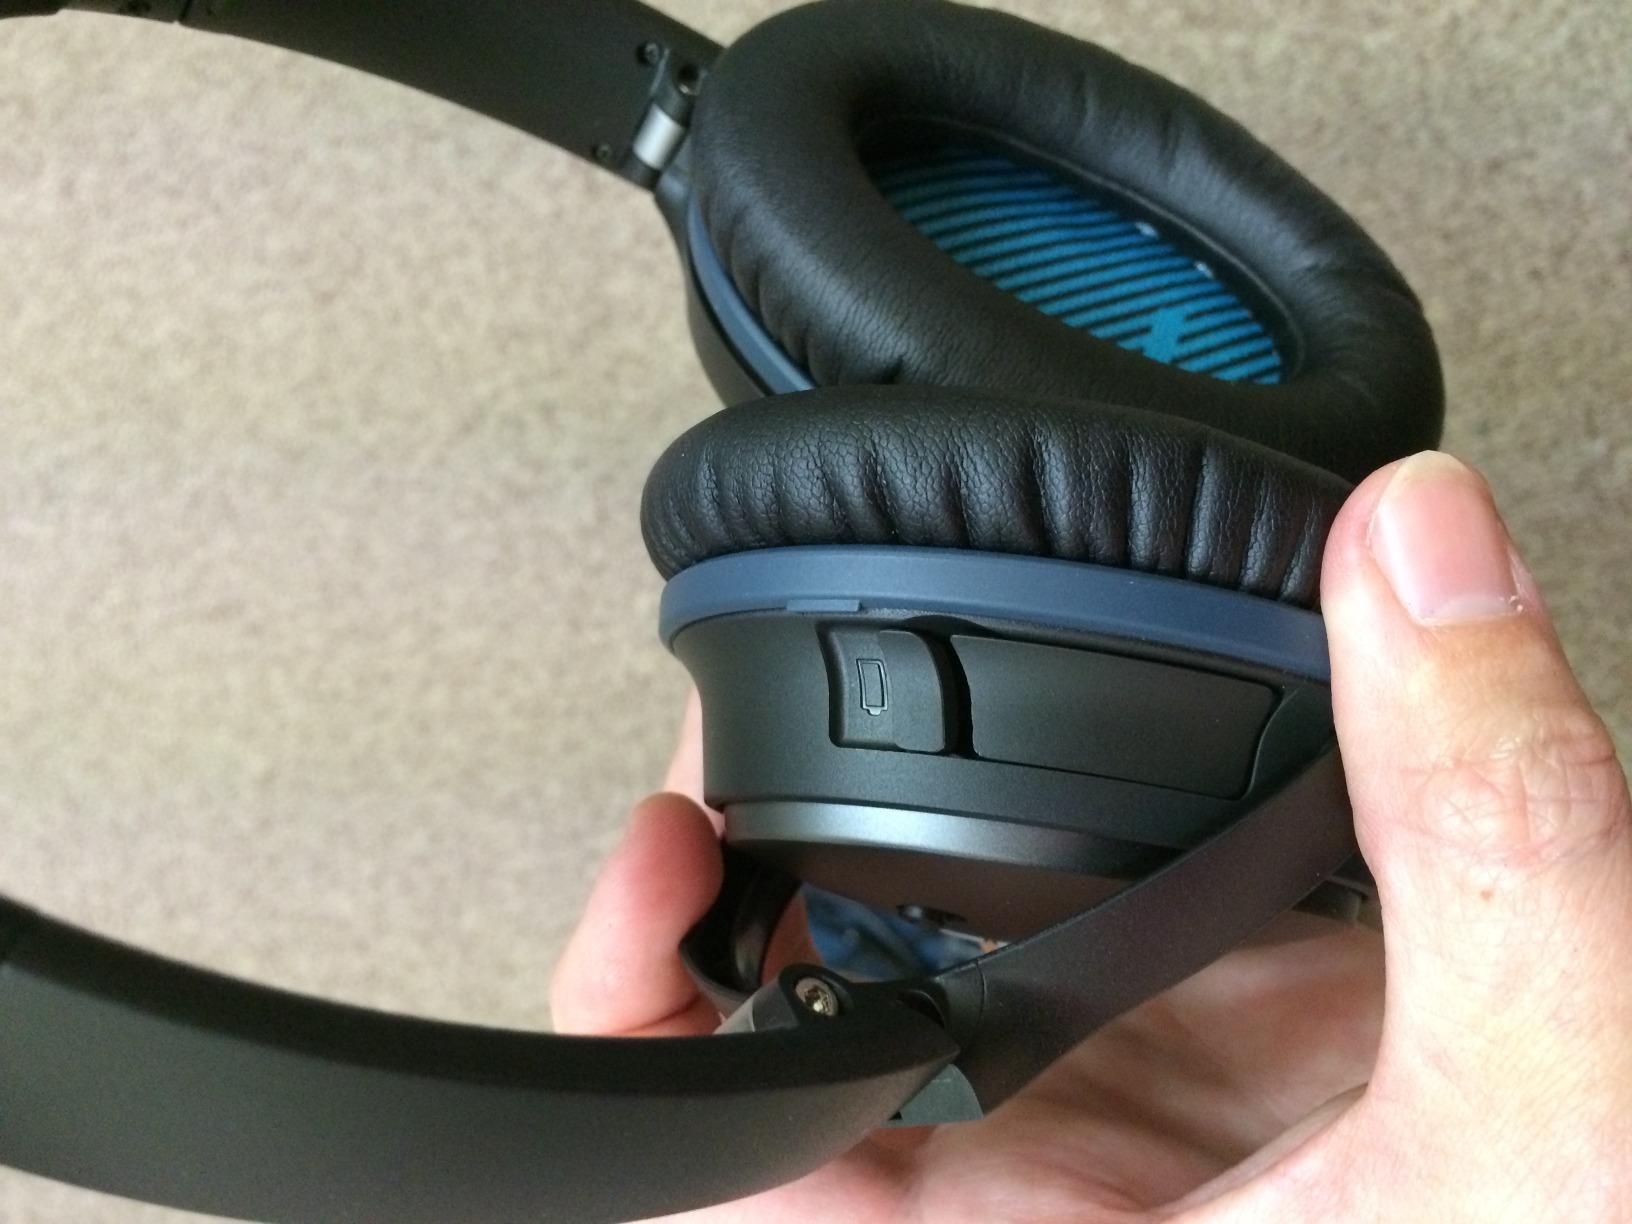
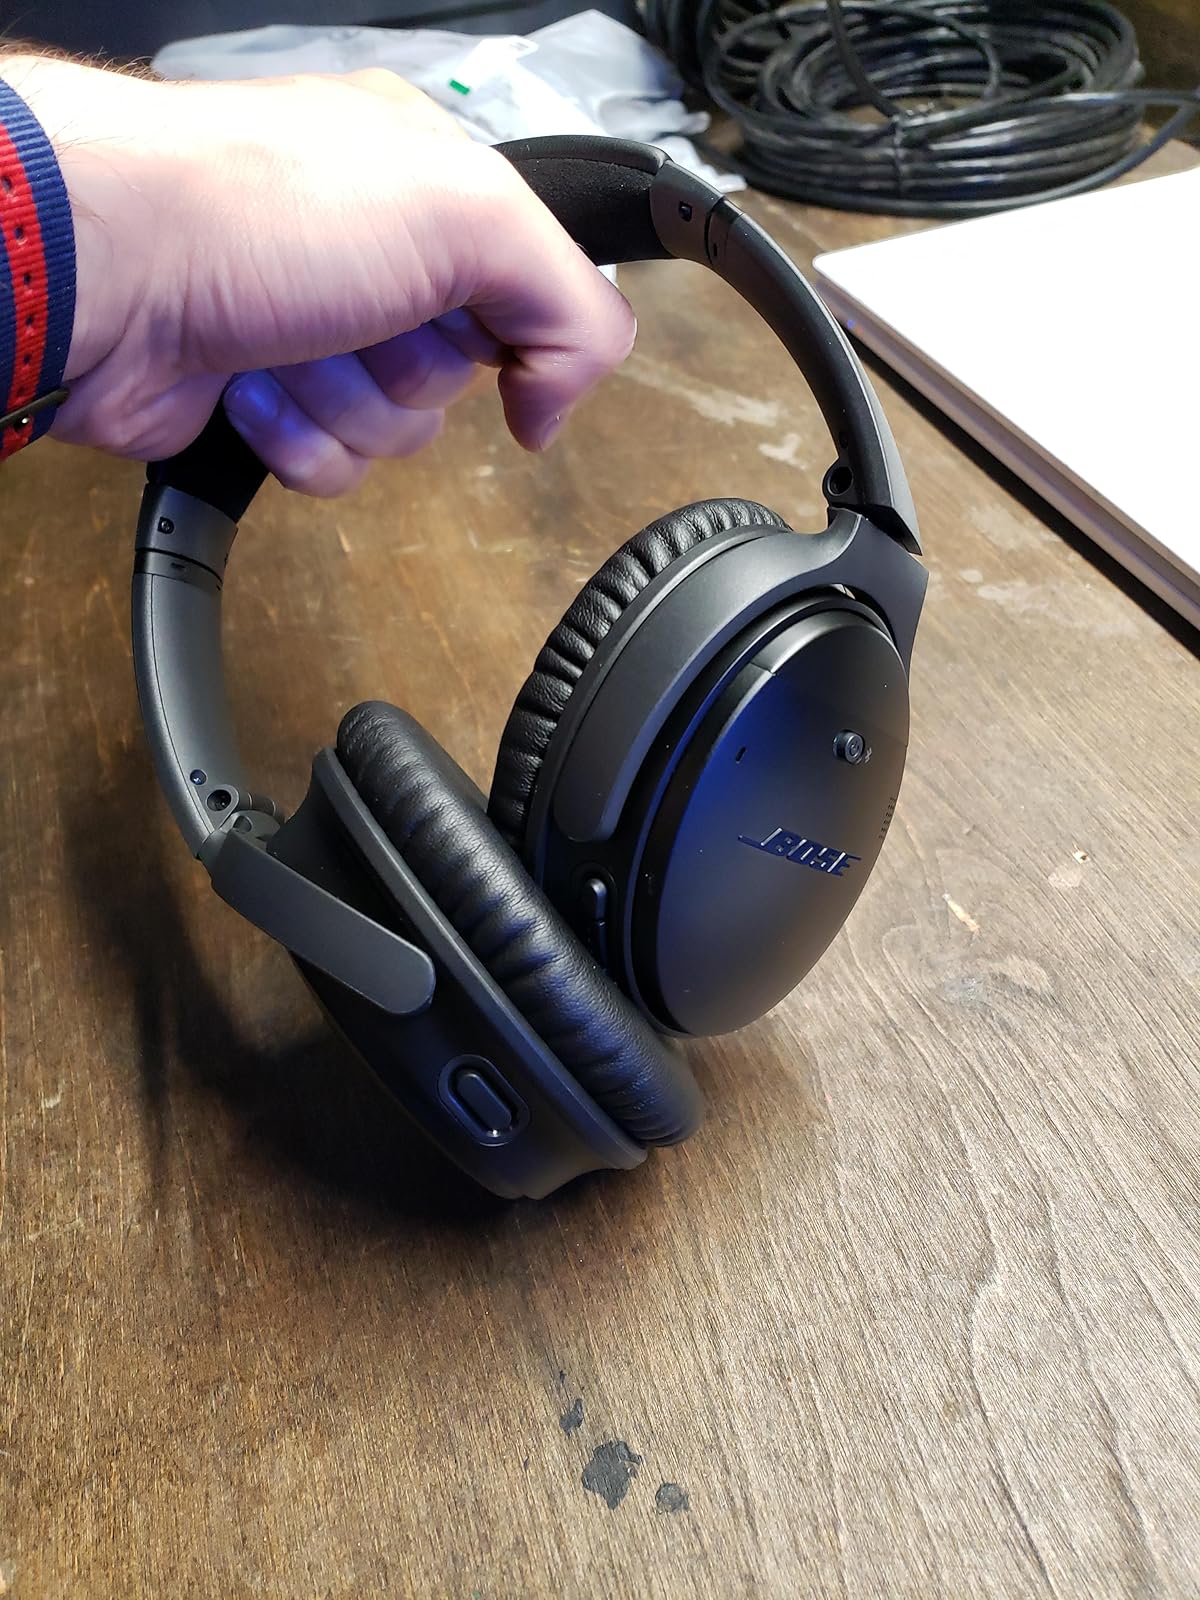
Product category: headphones
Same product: no